George Murray Humphry

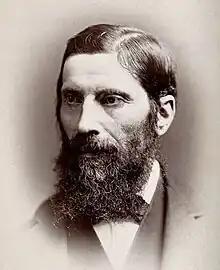
George Murray Humphry in 1881

Sir George Murray Humphry, FRS (18 July 1820 – 24 September 1896) was an English professor of physiology and anatomy at the University of Cambridge, surgeon, gerontologist and medical writer.